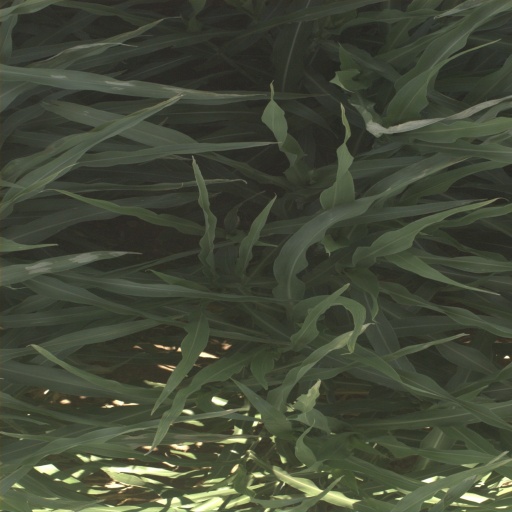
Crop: sorghum